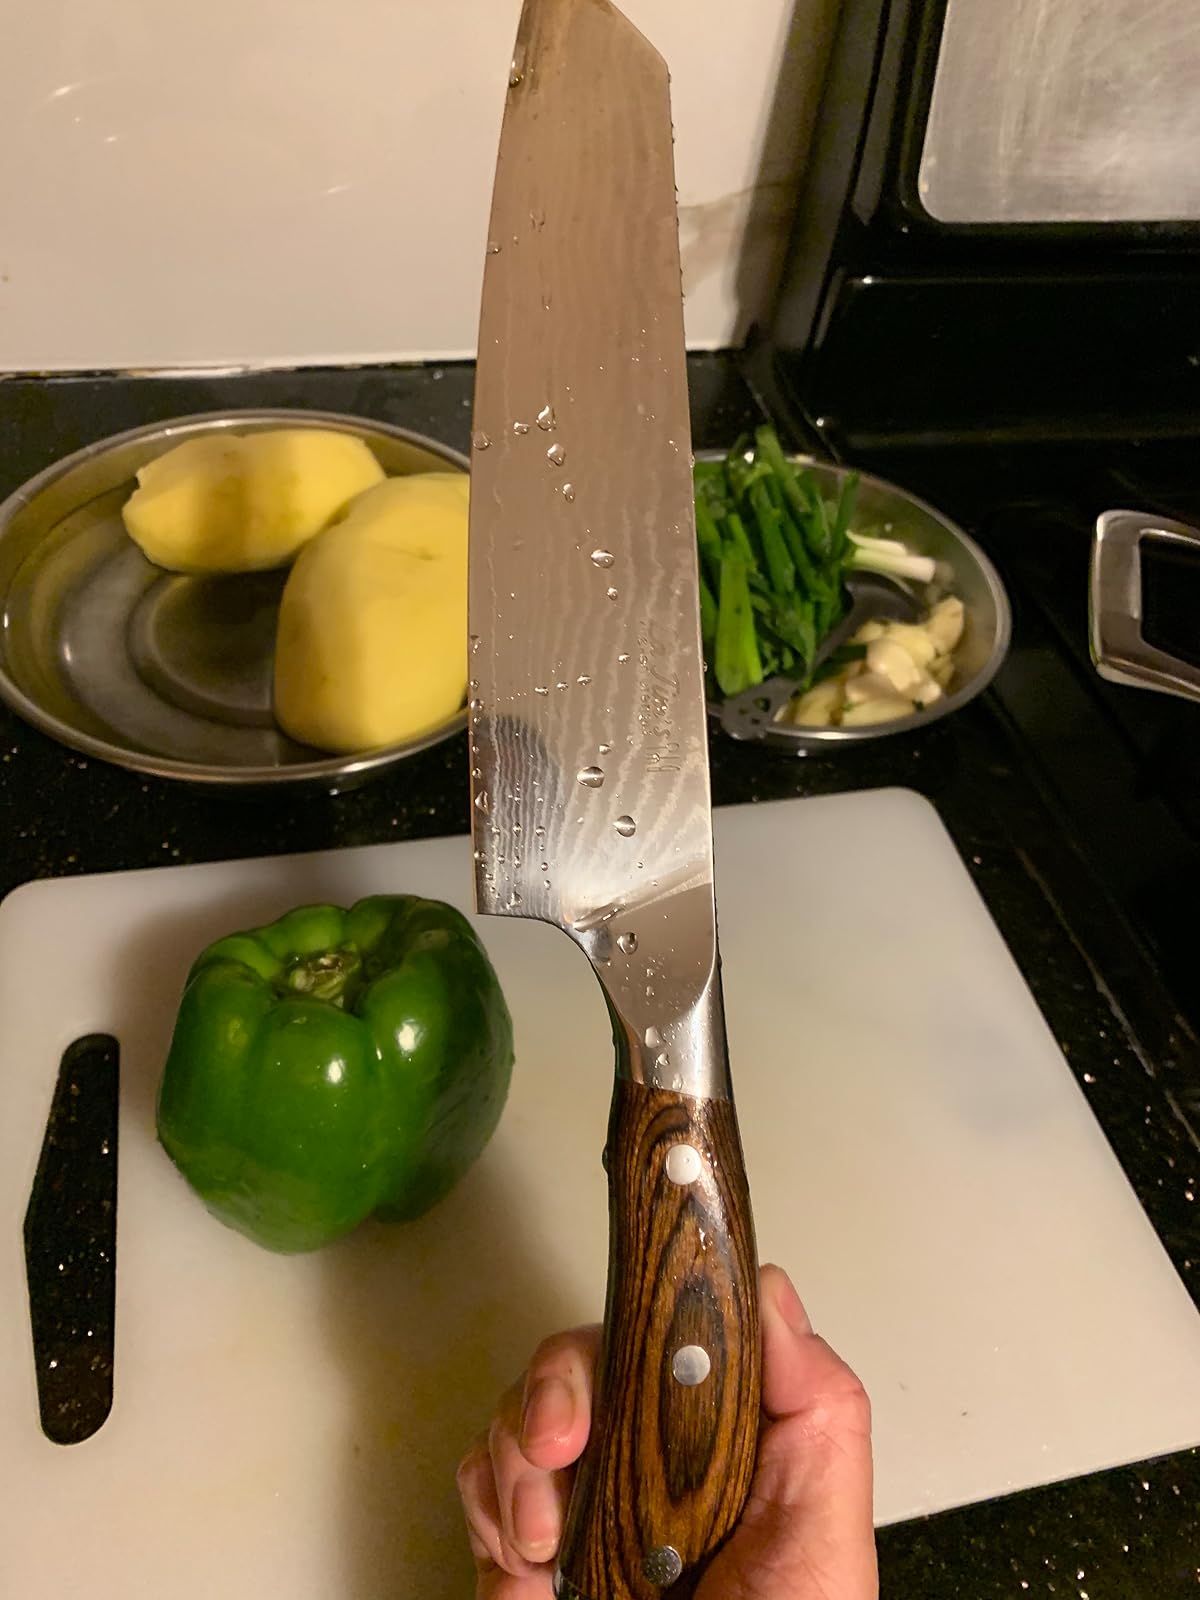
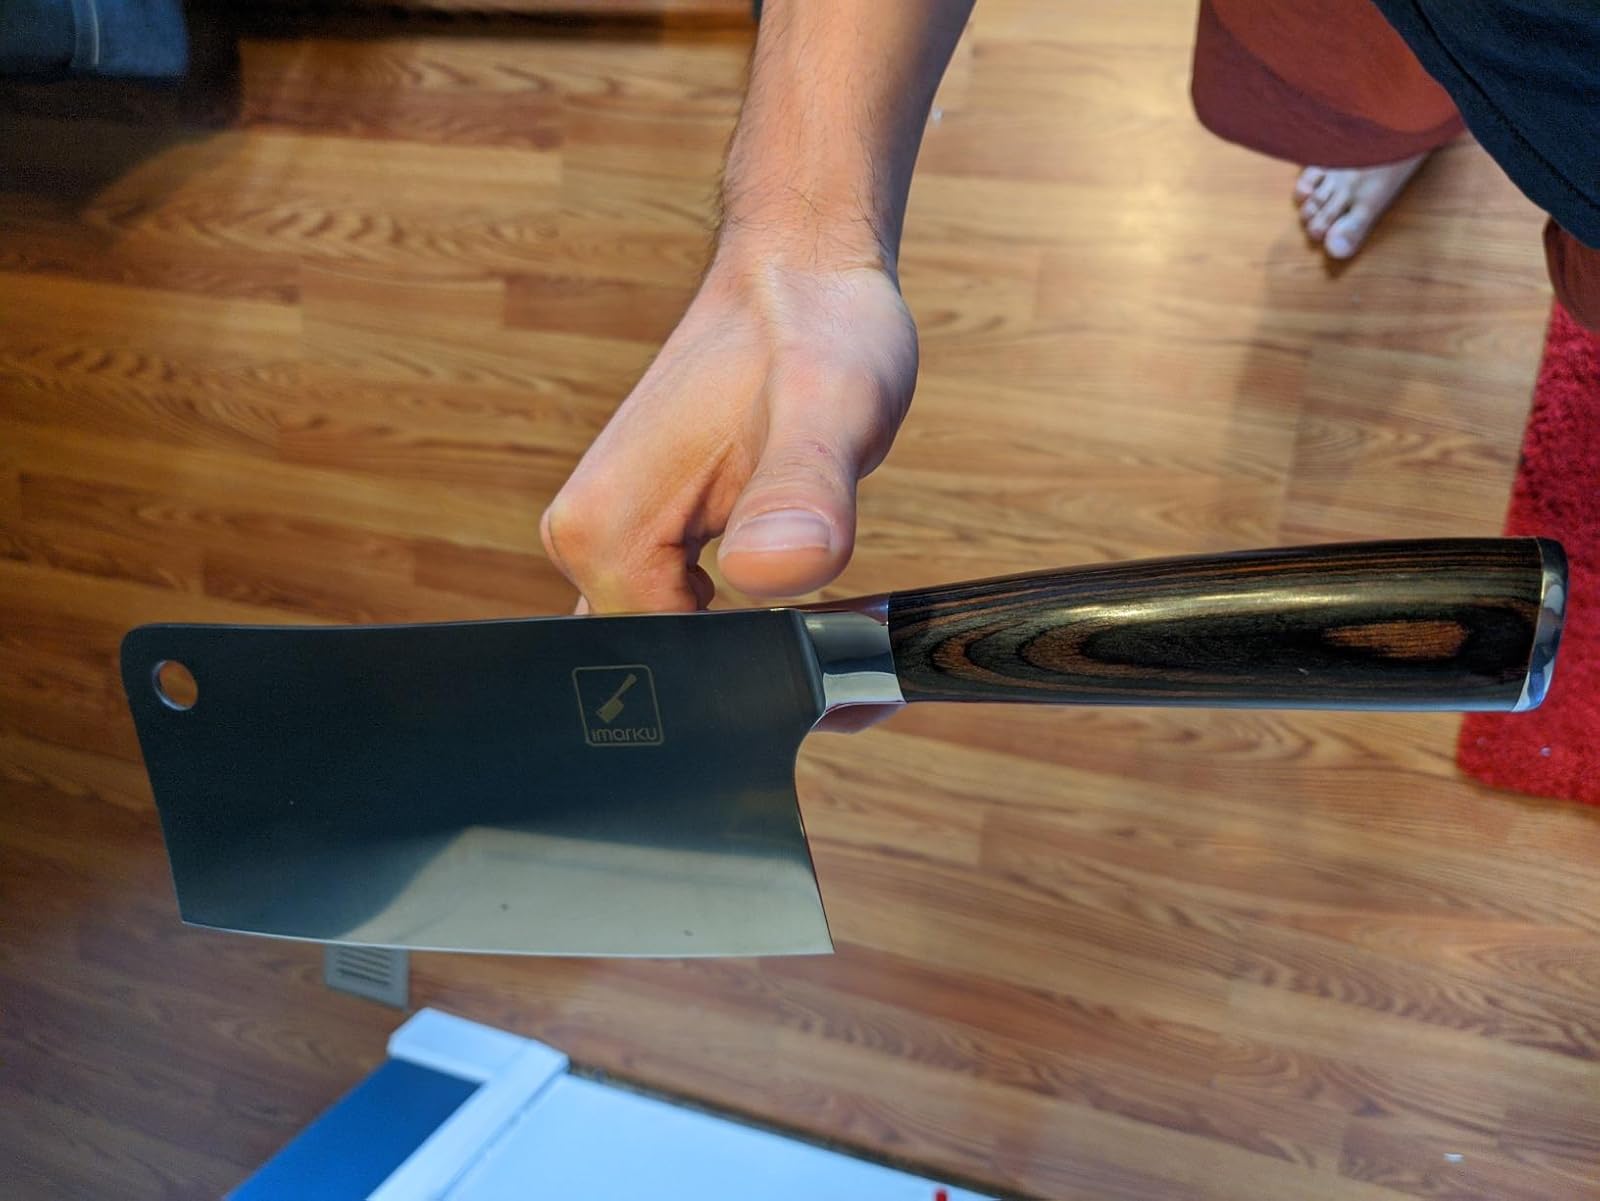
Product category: items_knife
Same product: no